Emory University

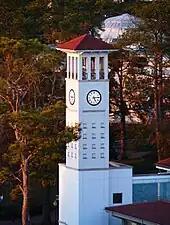
Robinson Clock Tower at Cox Hall

Emory University's original campus was established in Oxford, Georgia, in 1836. The campus, located east of Emory's Atlanta Campus, is home to Oxford College of Emory University and was the site of military headquarters and infirmaries during the American Civil War. Many of the buildings were designed with Neoclassical architecture and Gothic Revival architecture. In 1975, the United States National Register of Historic Places designated the campus as part of the Oxford Historic District.